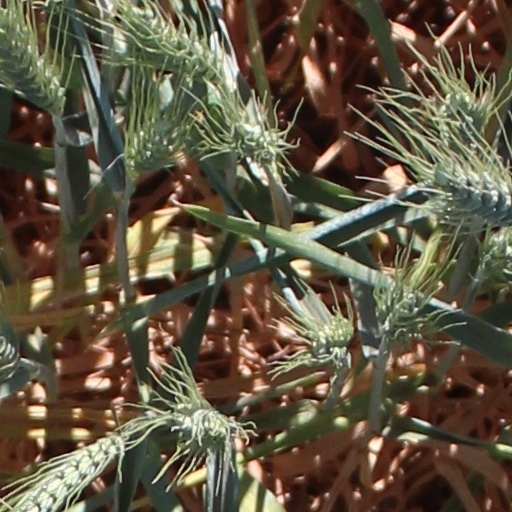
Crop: wheat